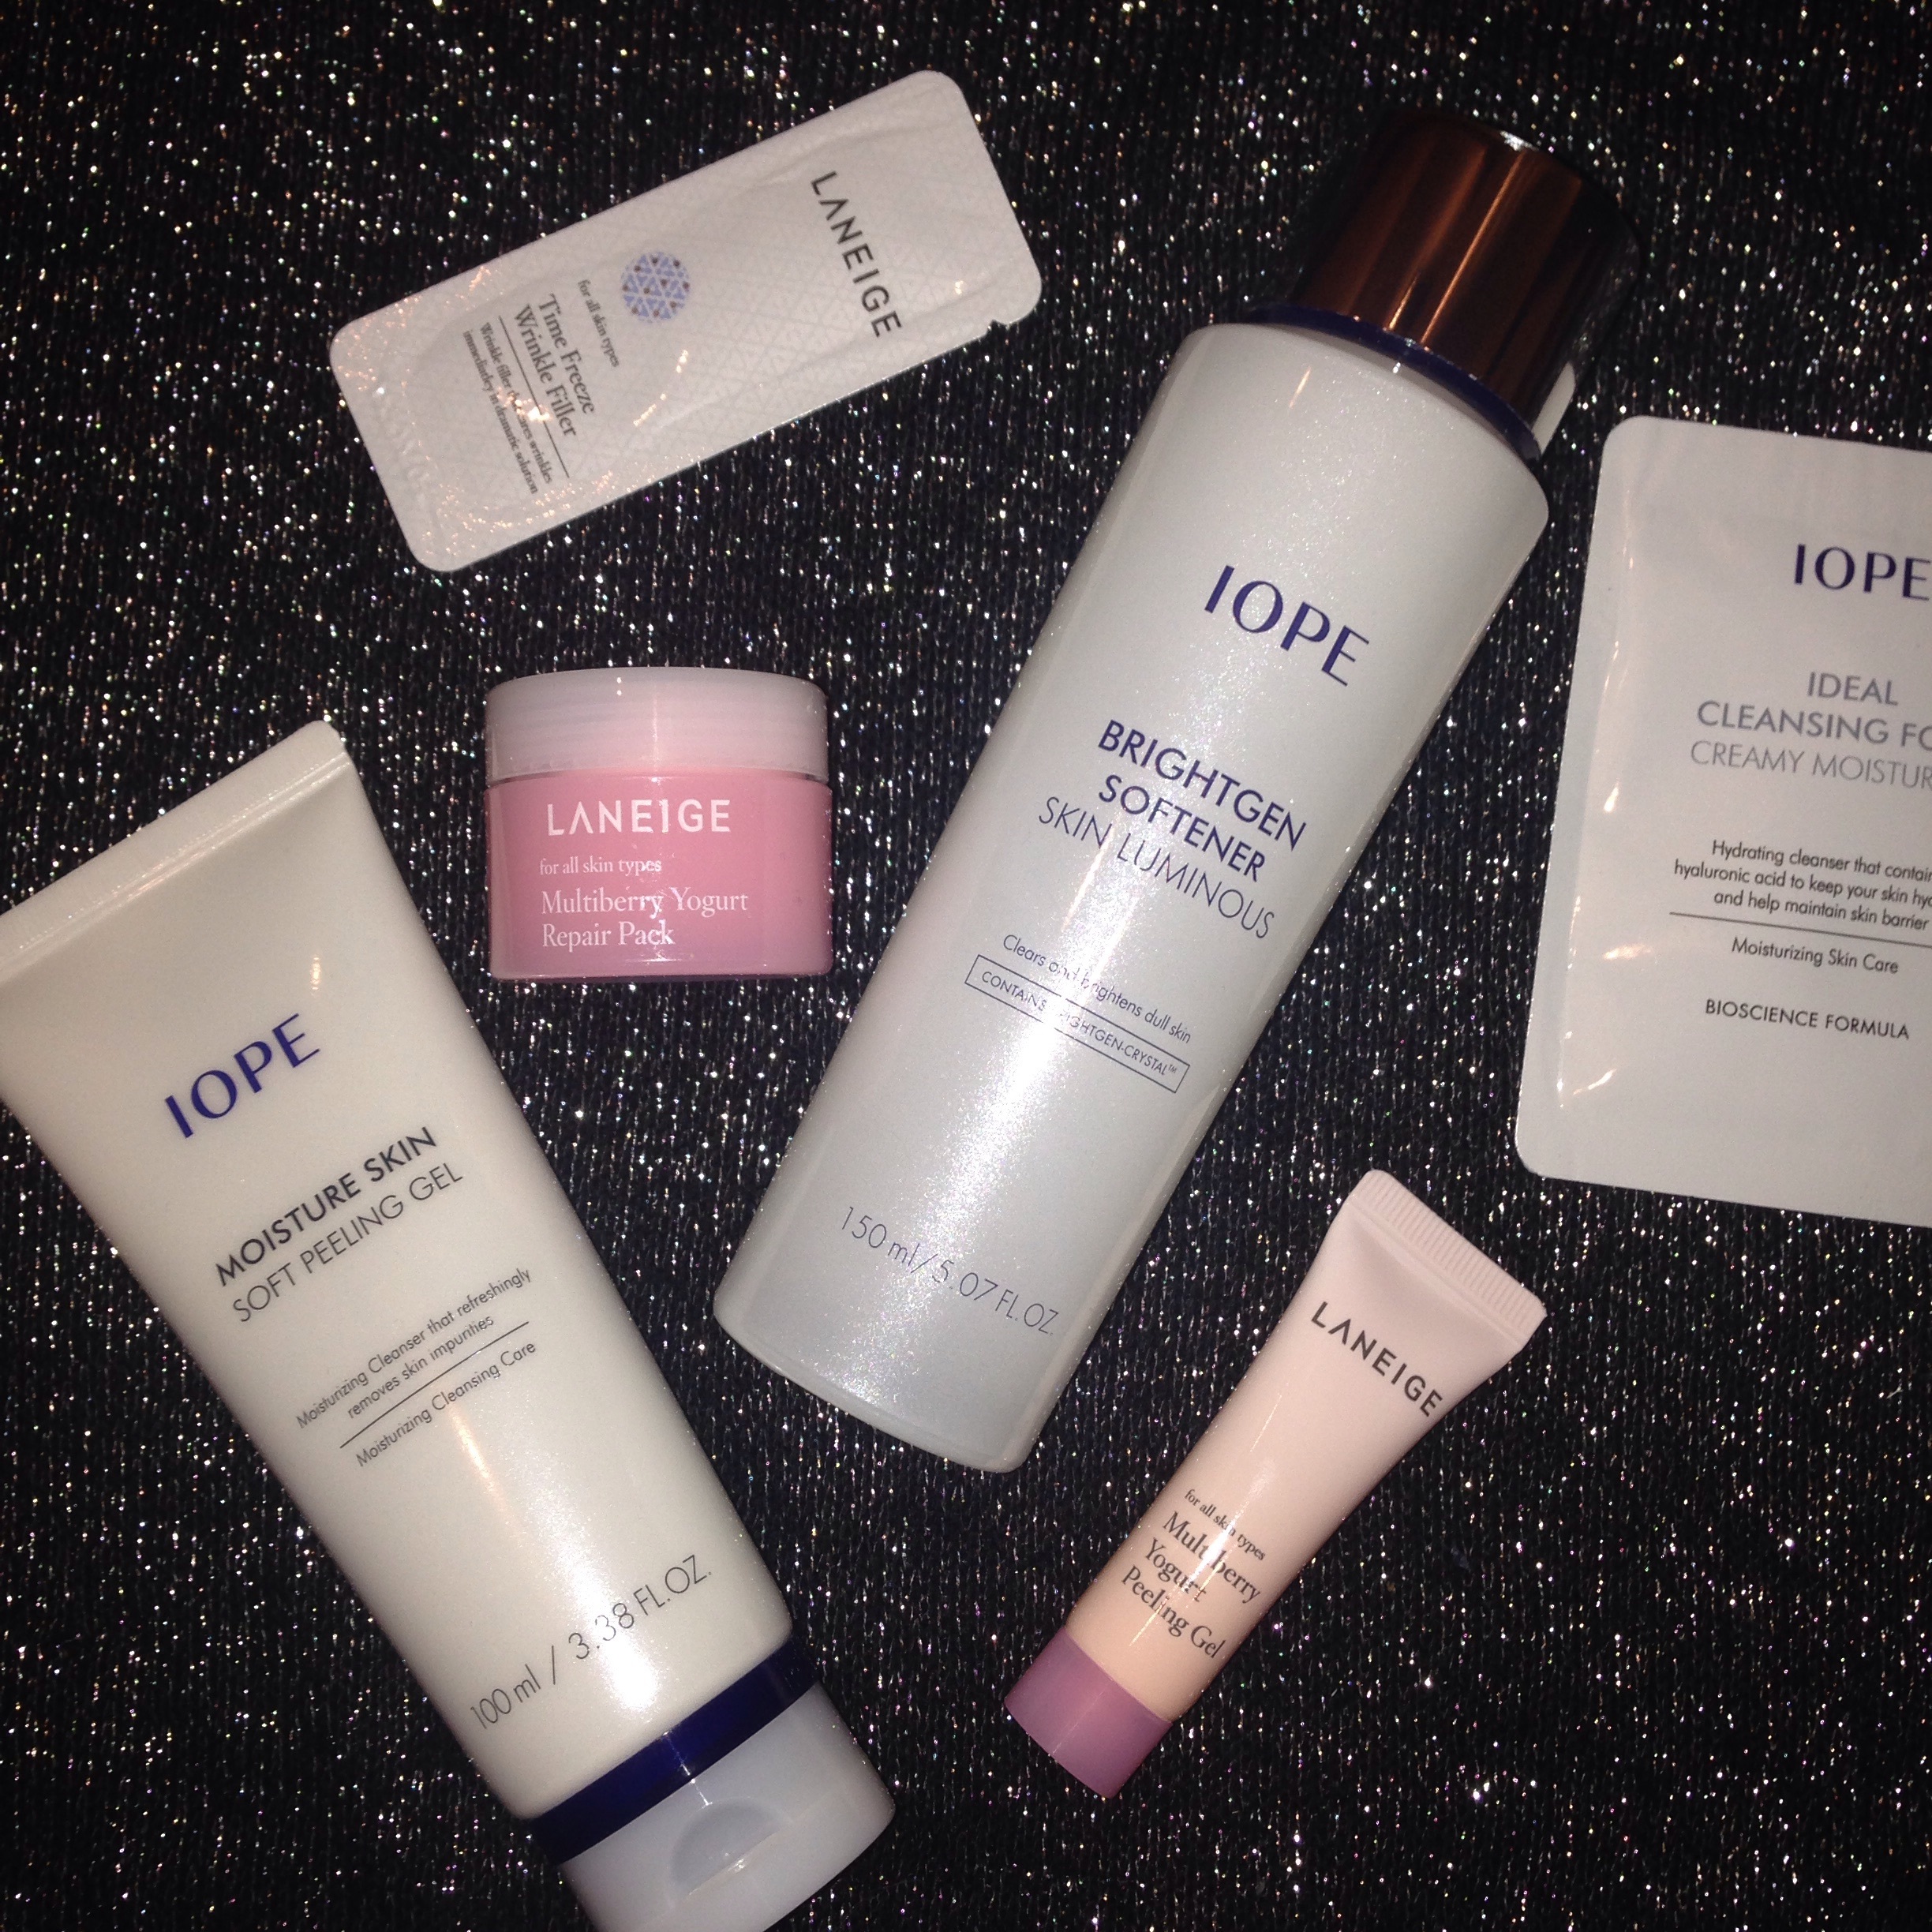
hand, color, lip, brand, product, eye, skin, beauty, cosmetics, skincare